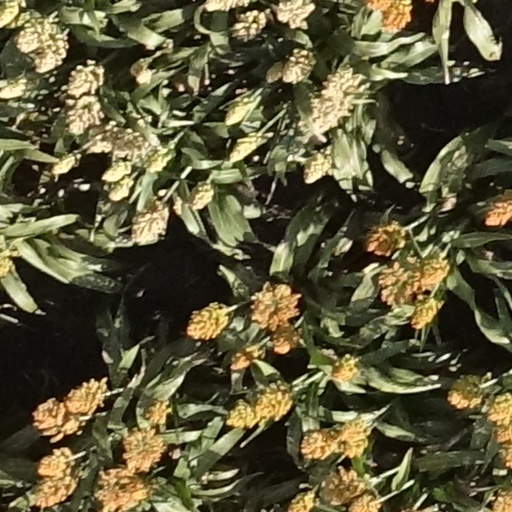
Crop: sorghum